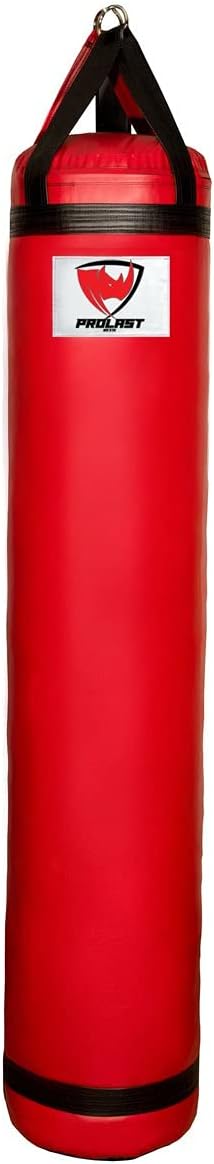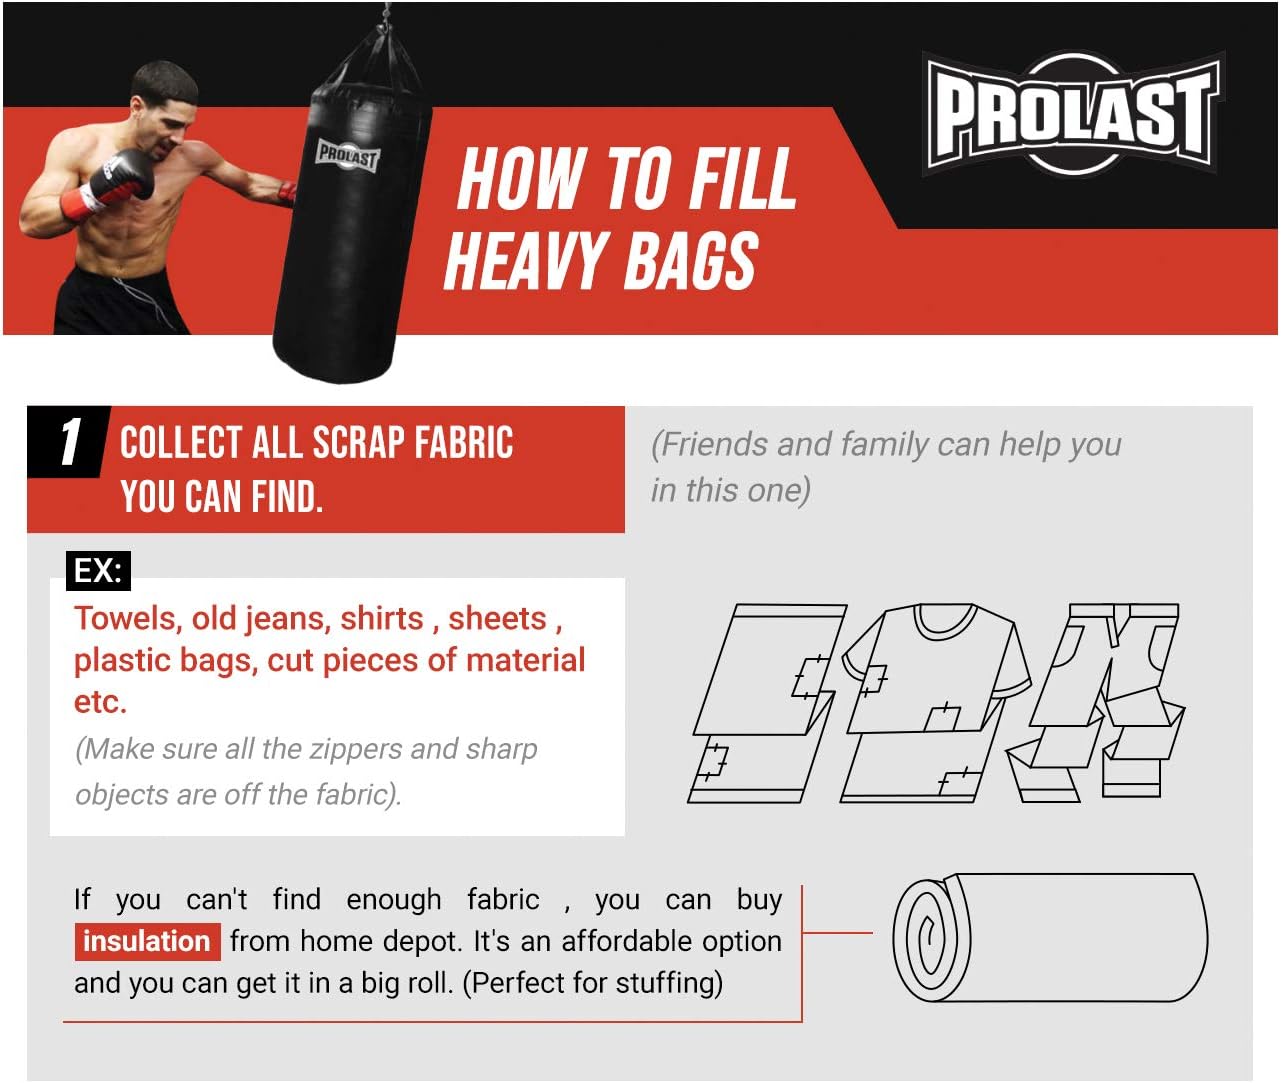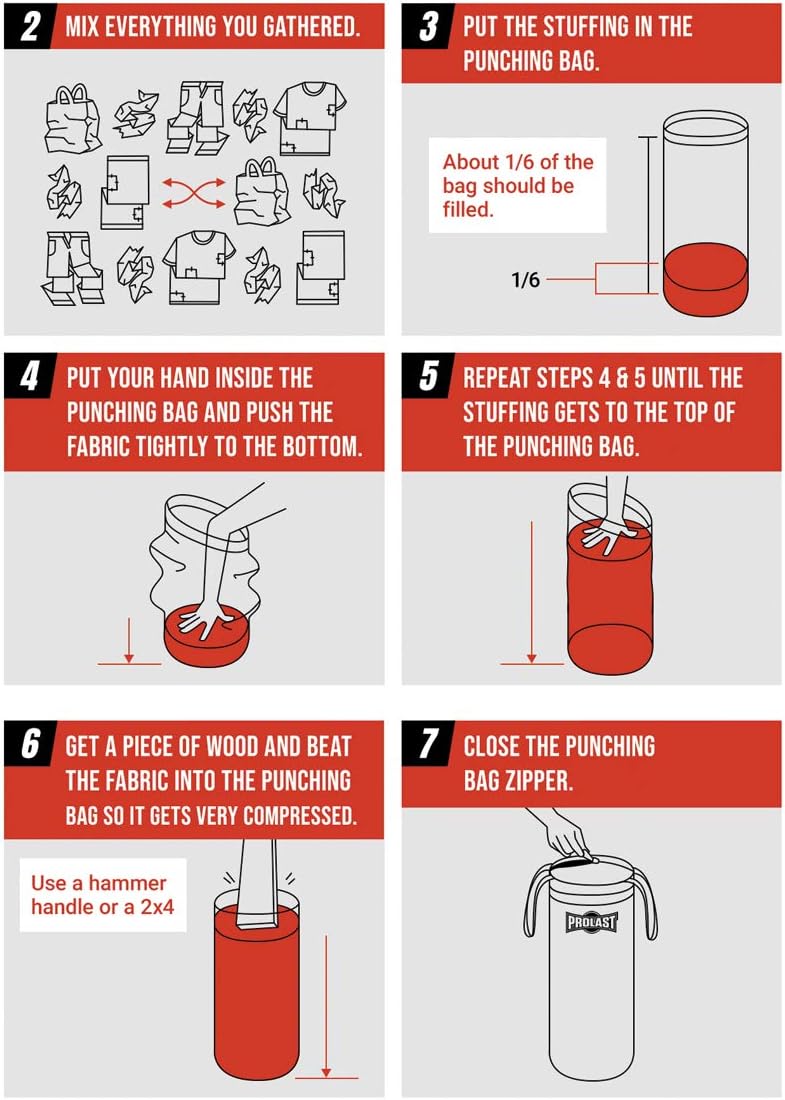
No-rip 6 ft UNFILLED Heavy Punching Bag for and Kicking Great for Boxing, MMA, Muay Thai and Kickboxing for The Best Fitness Workouts- UNFILLED
Category: Sports & Outdoors
QUALITY RIP-STOP exterior shell. Triple stiched for superior quality. Our bags will not rip. These bags are hanging in many gyms across the world for more than 35 years and still holding up. PERFORMANCE PROLAST heavy duty punching bags are designed for extreme training and workouts. CONSTRUCTION Crafted with a super-strong water-repellent canvas backed synthetic leather cover for professional use. Packed with a high density shredded poly-fiber material that is ideal for absorbing every strike in the arsenal. Durable seat belt nylon straps with triple stitched D-ring tabs alleviate chains and excess noise. Balanced weighting system helps keep bag true and dependable during extended training. SIZE Dimensions: approximately 14 inches circumference x 72 inches height WEIGHT Approximately 100 pounds when filled. VERSATILITY You can purchase our version with a D-ring on the bottom of the bag to secure it to the floor or a sand bag for more stability. Proudly Made in the USA. FOR UNFILLED BAGS ONLY: FILL BAG WITH SHREDDED FABRIC OR USED CLOTHING. DO NOT FILL WITH WATER.
Features: QUALITY: RIP-STOP exterior shell. Triple stiched for superior quality. Our bags will not rip. These bags are hanging in many gyms across the world for more than 35 years and still holding up. | PERFORMANCE: PROLAST heavy duty punching bags are designed for extreme training and workouts. | CONSTRUCTION: Crafted with a super-strong water-repellent canvas backed synthetic leather cover for professional use. Packed with a high density shredded poly-fiber material that is ideal for absorbing every strike in the arsenal. Durable seat belt nylon straps with triple stitched D-ring tabs alleviate chains and excess noise. Balanced weighting system helps keep bag true and dependable during extended training. | SIZE: 14 inches circumference x 72 inches height; approximately150 pounds when filled. | Ships UNFILLED/ EMPTY. NOT WATERPROOF- DO NOT FILL WITH WATER.